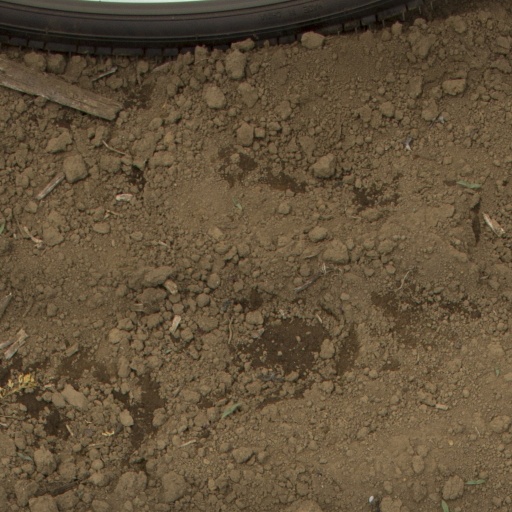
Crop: Jerusalem artichoke